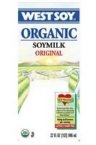
Item Name: Westsoy Unsweetened Original Soymilk 8x 64 Oz
Value: 8.0
Unit: Count

Price: 82.65